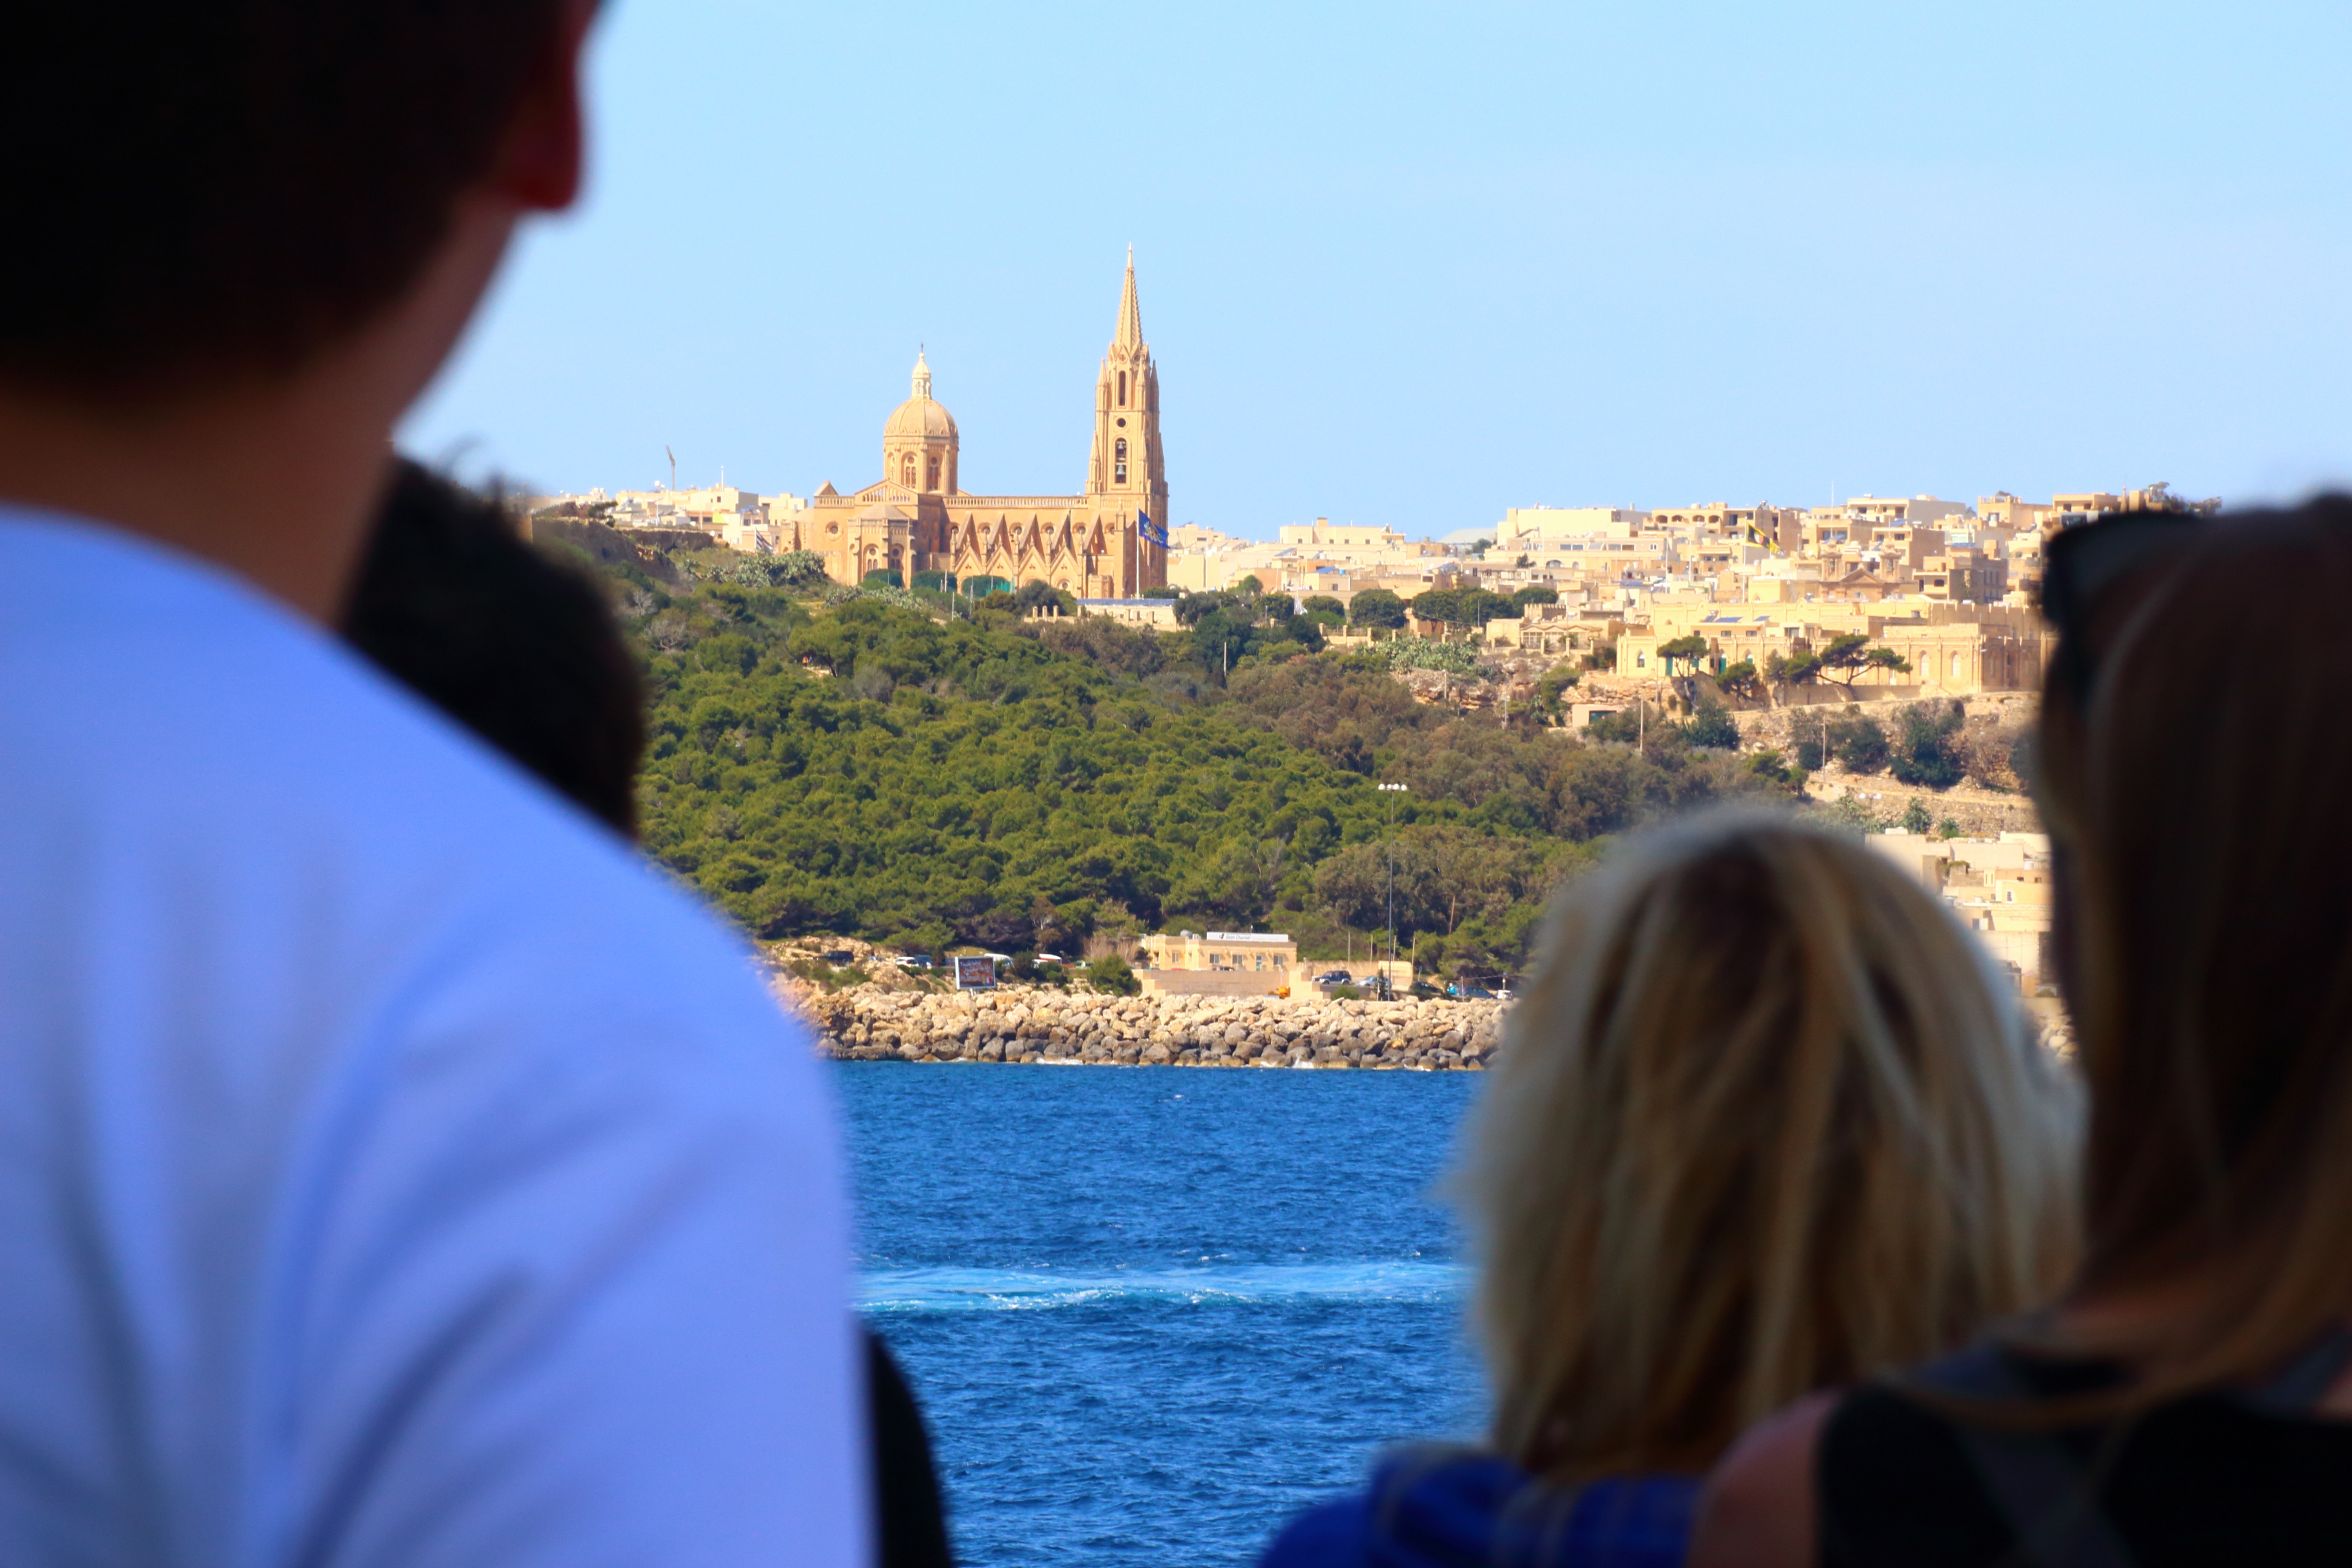
vacation, travel, tourism